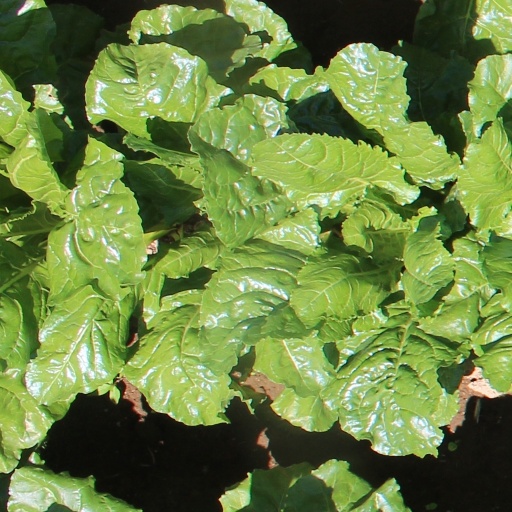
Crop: sugar beet